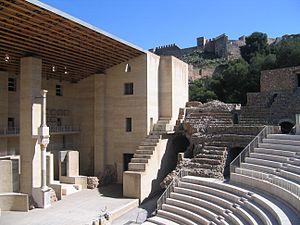
Le théâtre romain de Sagonte, dans la province de Valence en Espagne, a été édifié au Iᵉʳ siècle de notre ère. Il est déclaré Monument historique en 1896, constituant ainsi le premier monument classé d’Espagne. Sa restauration dans les années 1990, qui lui donne son aspect actuel, déclencha une vive polémique. Aujourd’hui on y célèbre un important festival pendant l’été, Sagunt a escena.